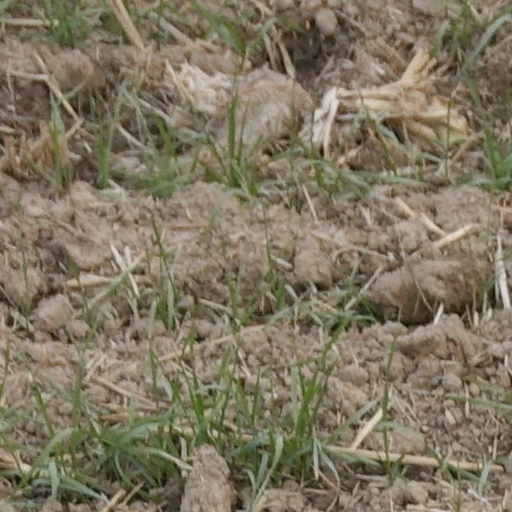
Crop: wheat